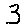
Label: 3